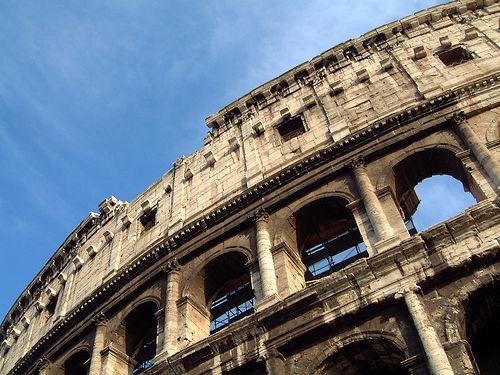
Weather: sun or clear